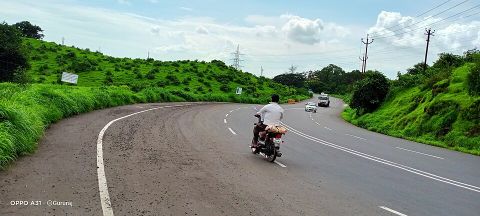
Road surface condition: dry